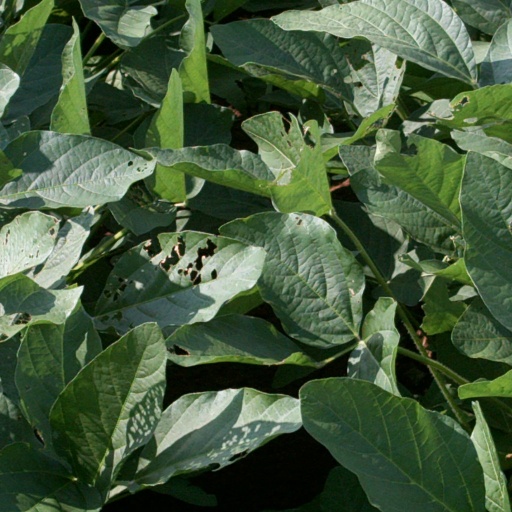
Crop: soybean